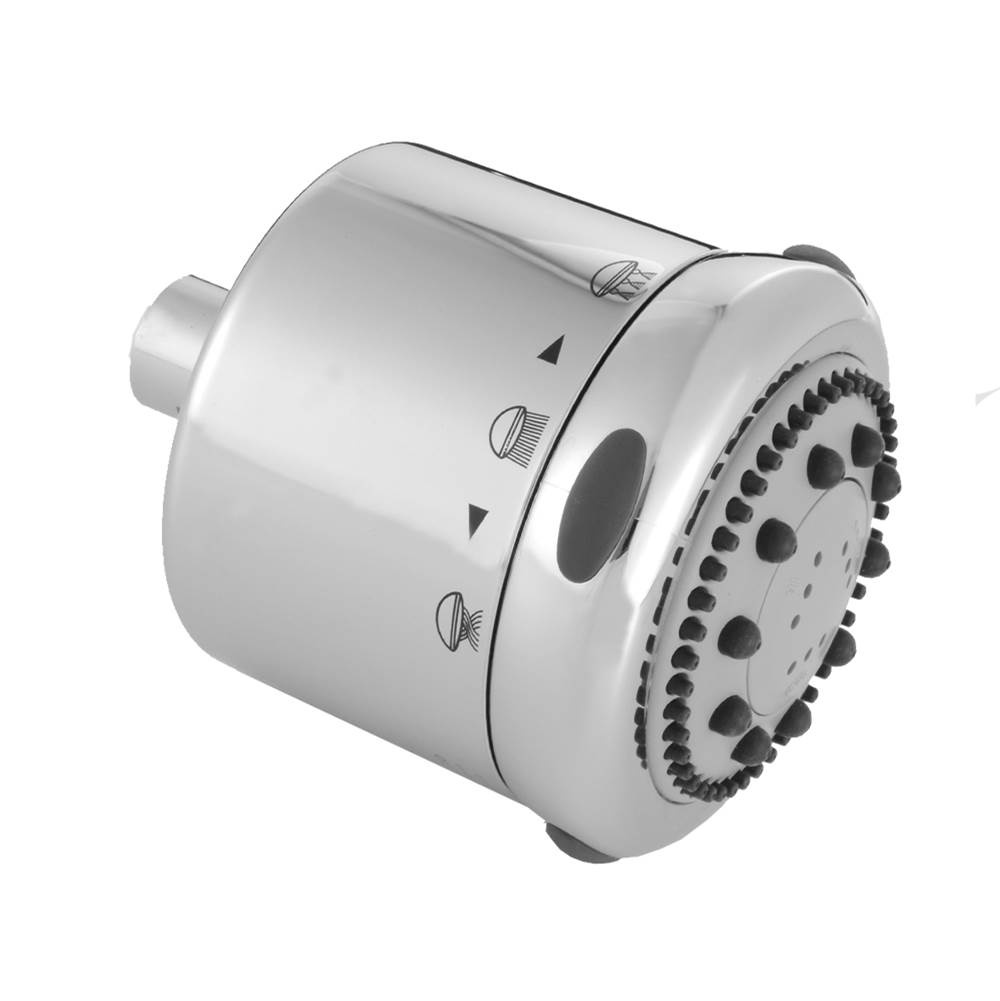
JACLO S139-PCH Frescia Light Grey Face Showerhead  -  Polished Chrome
JACLO S139-PCH Frescia Light Grey Face Showerhead - Polished Chrome
Brand: JACLO
Category: Hardware > Plumbing > Plumbing Fixture Hardware & Parts > Shower Parts > Shower Heads > Fixed Shower Heads